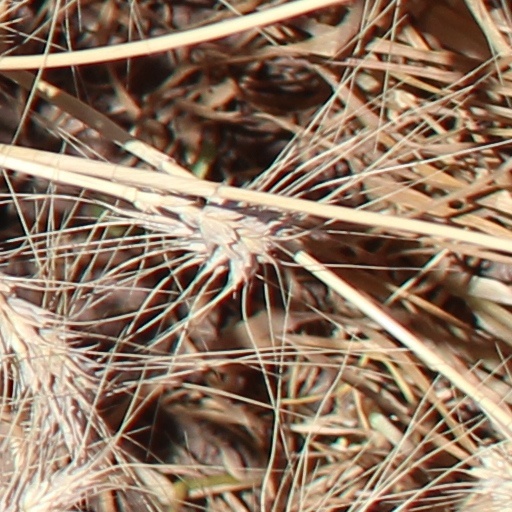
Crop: wheat